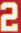
Number: 2